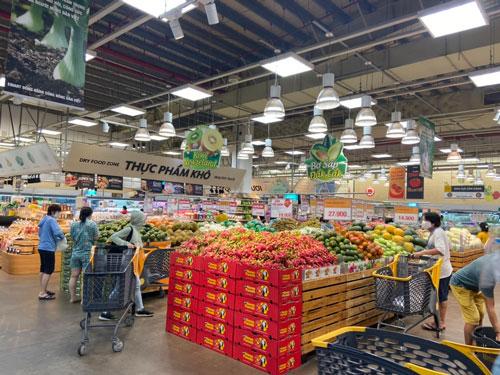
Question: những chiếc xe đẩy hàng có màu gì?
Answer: màu đen và màu vàng